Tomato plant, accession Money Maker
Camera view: tilt-top (135 deg); turntable rotation: 120 degrees
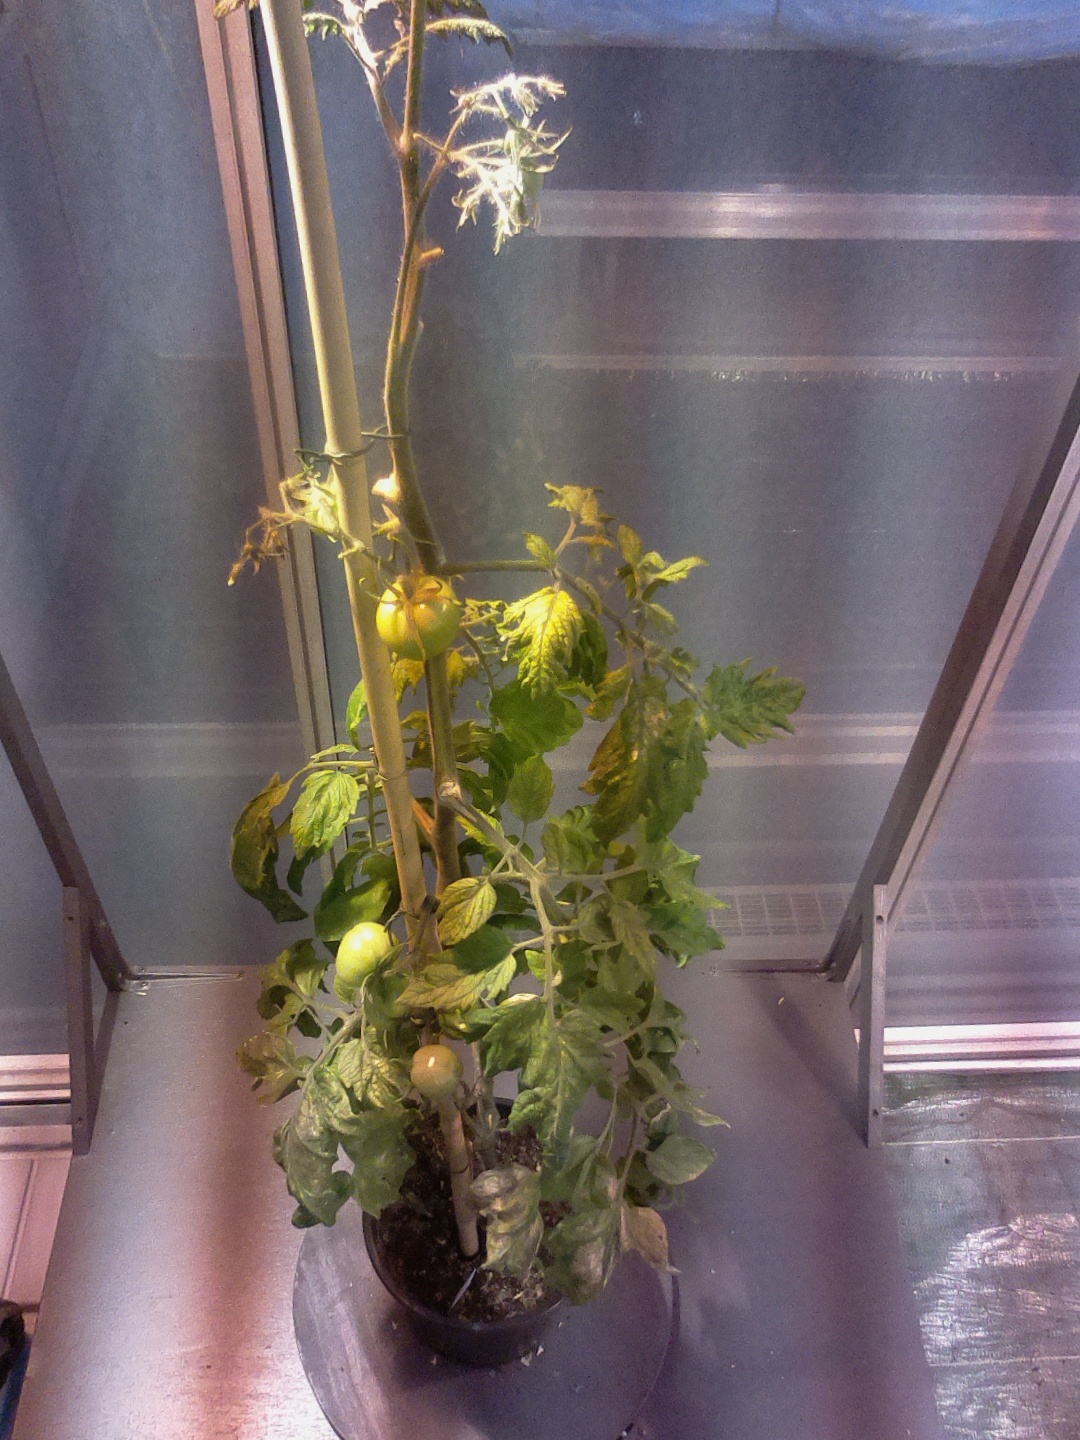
BBCH growth stage 77: 70%-80% of final fruit size